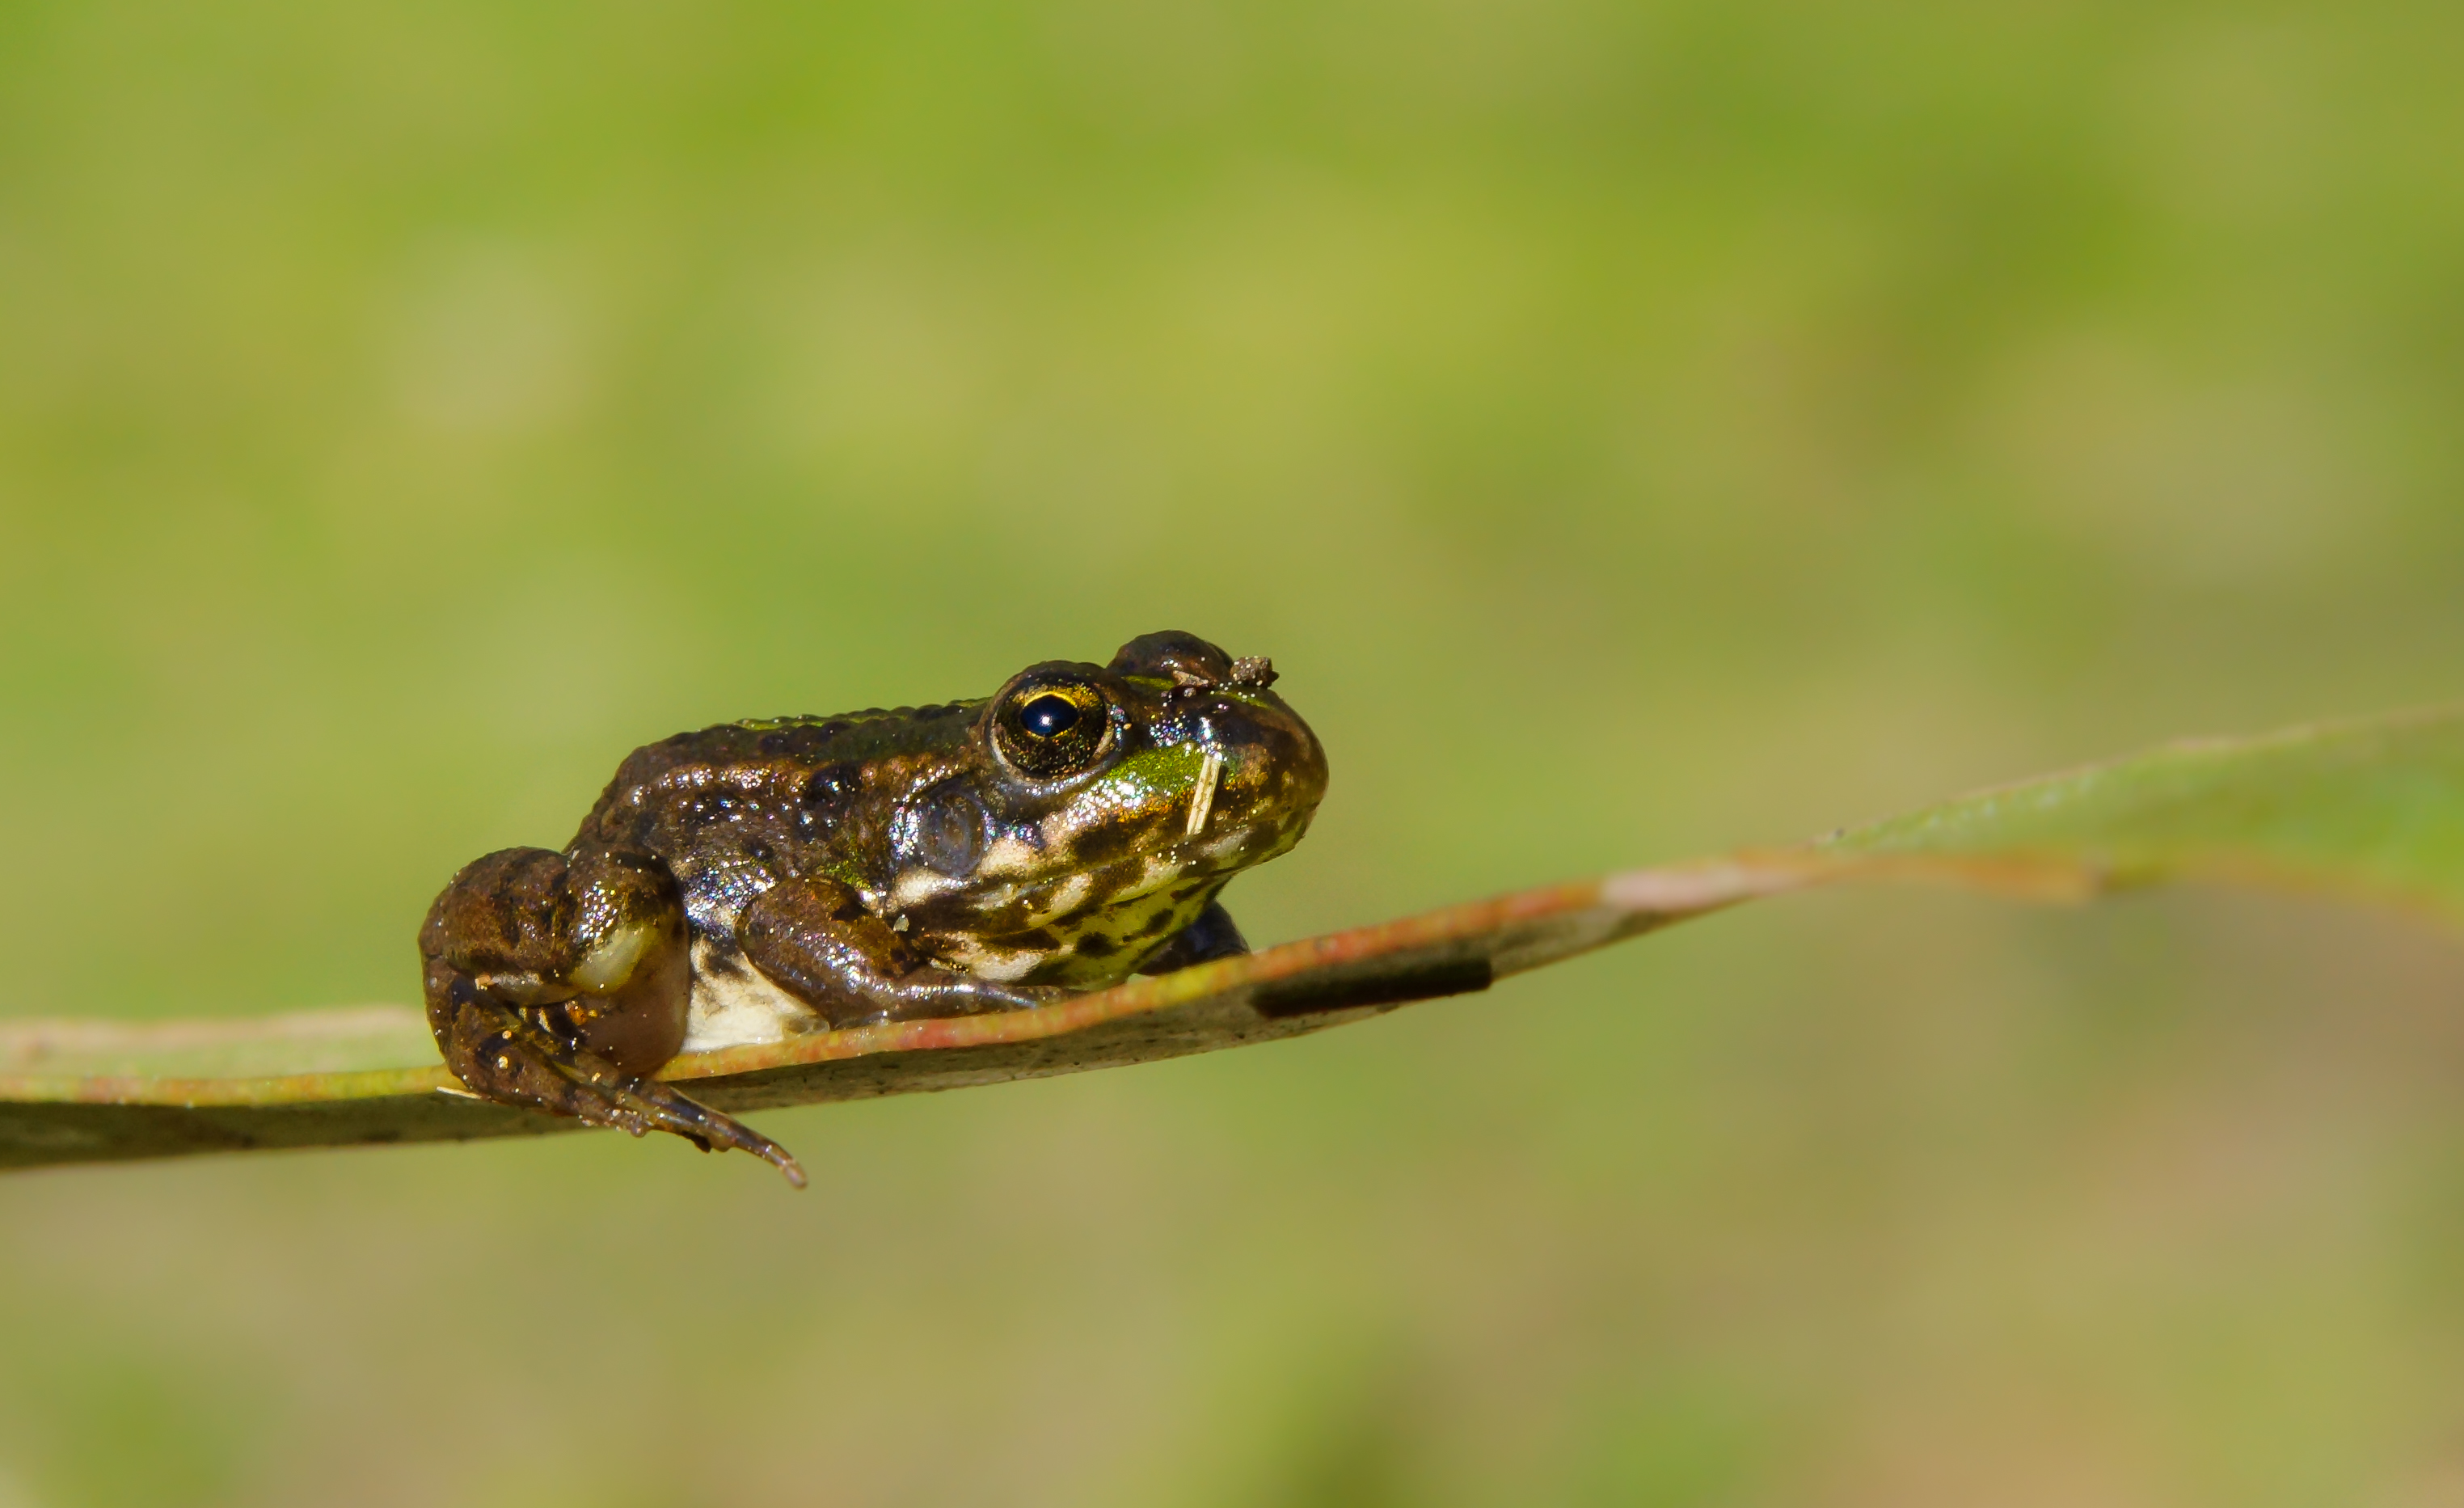
nature, photo, wildlife, insect, macro, frog, amphibian, fauna, close up, animals, naturaleza, 60mm, a77, rana, g, weevil, ggl1, gaby1, xovesphoto, animales, sonya77, tamron60mm, gphoto, xelodegalicia, macro photography, gabrielcoru a